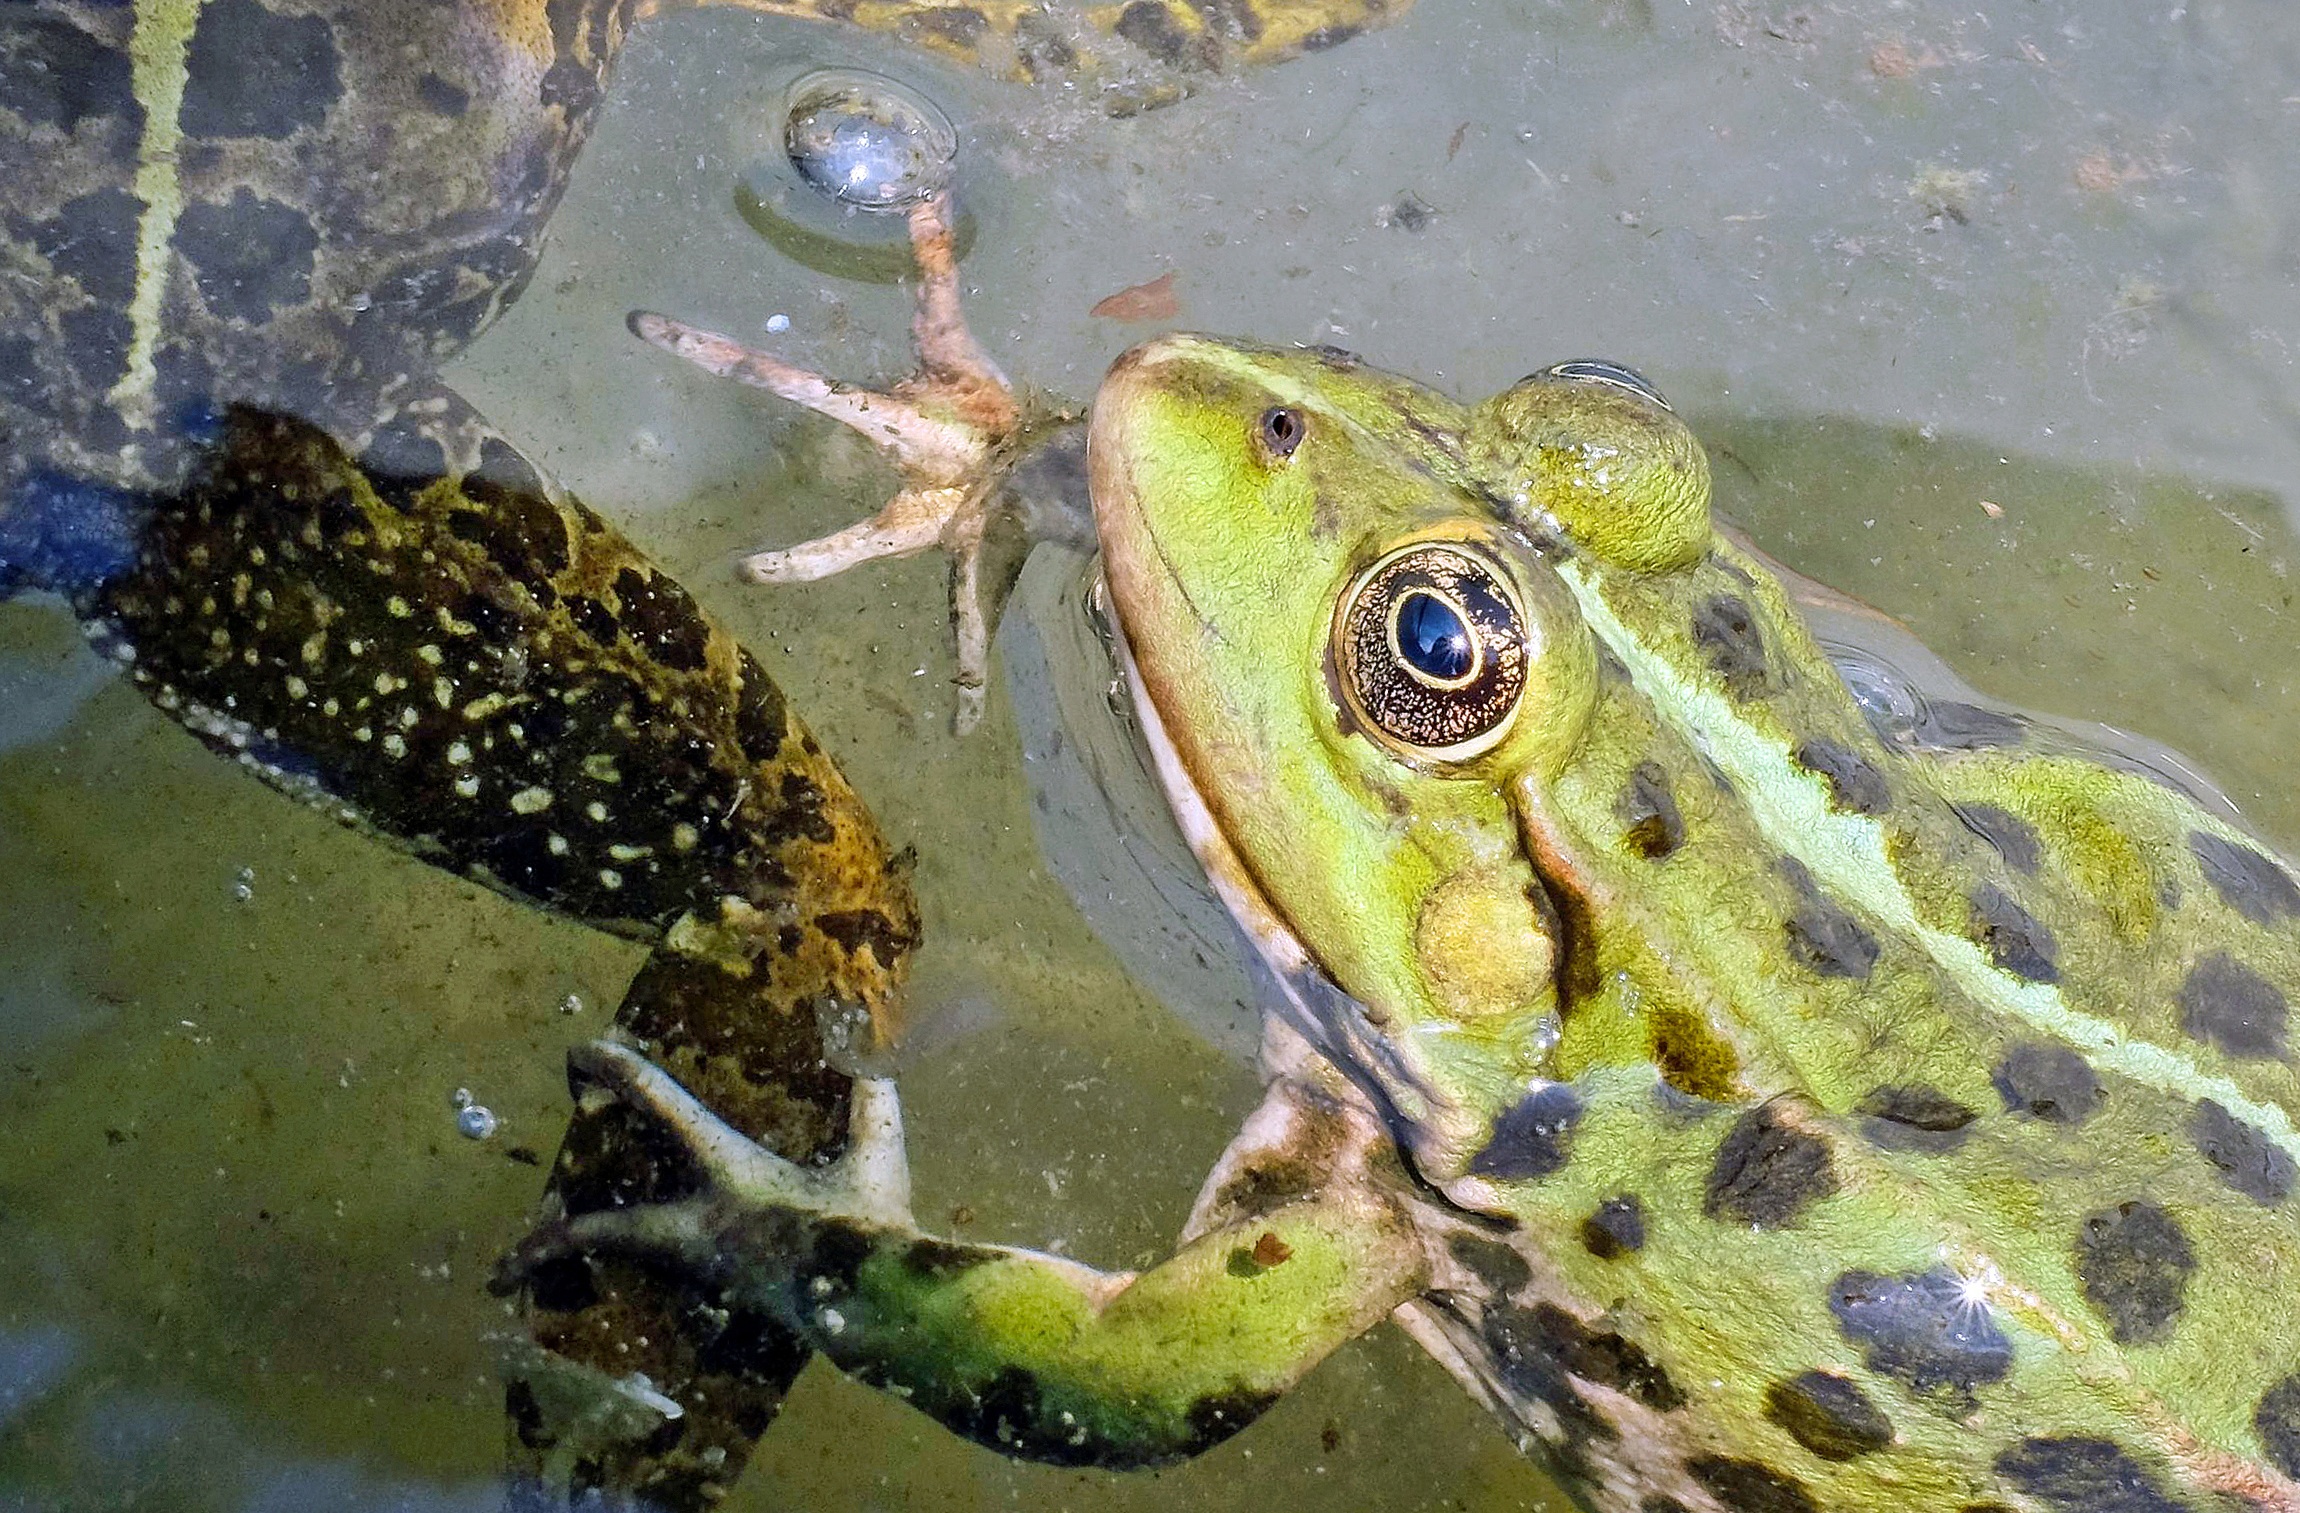
nature, animal, wildlife, green, biology, frog, reptile, amphibian, fauna, vertebrate, frog pond, water frog, bullfrog, ranidae, marine biology